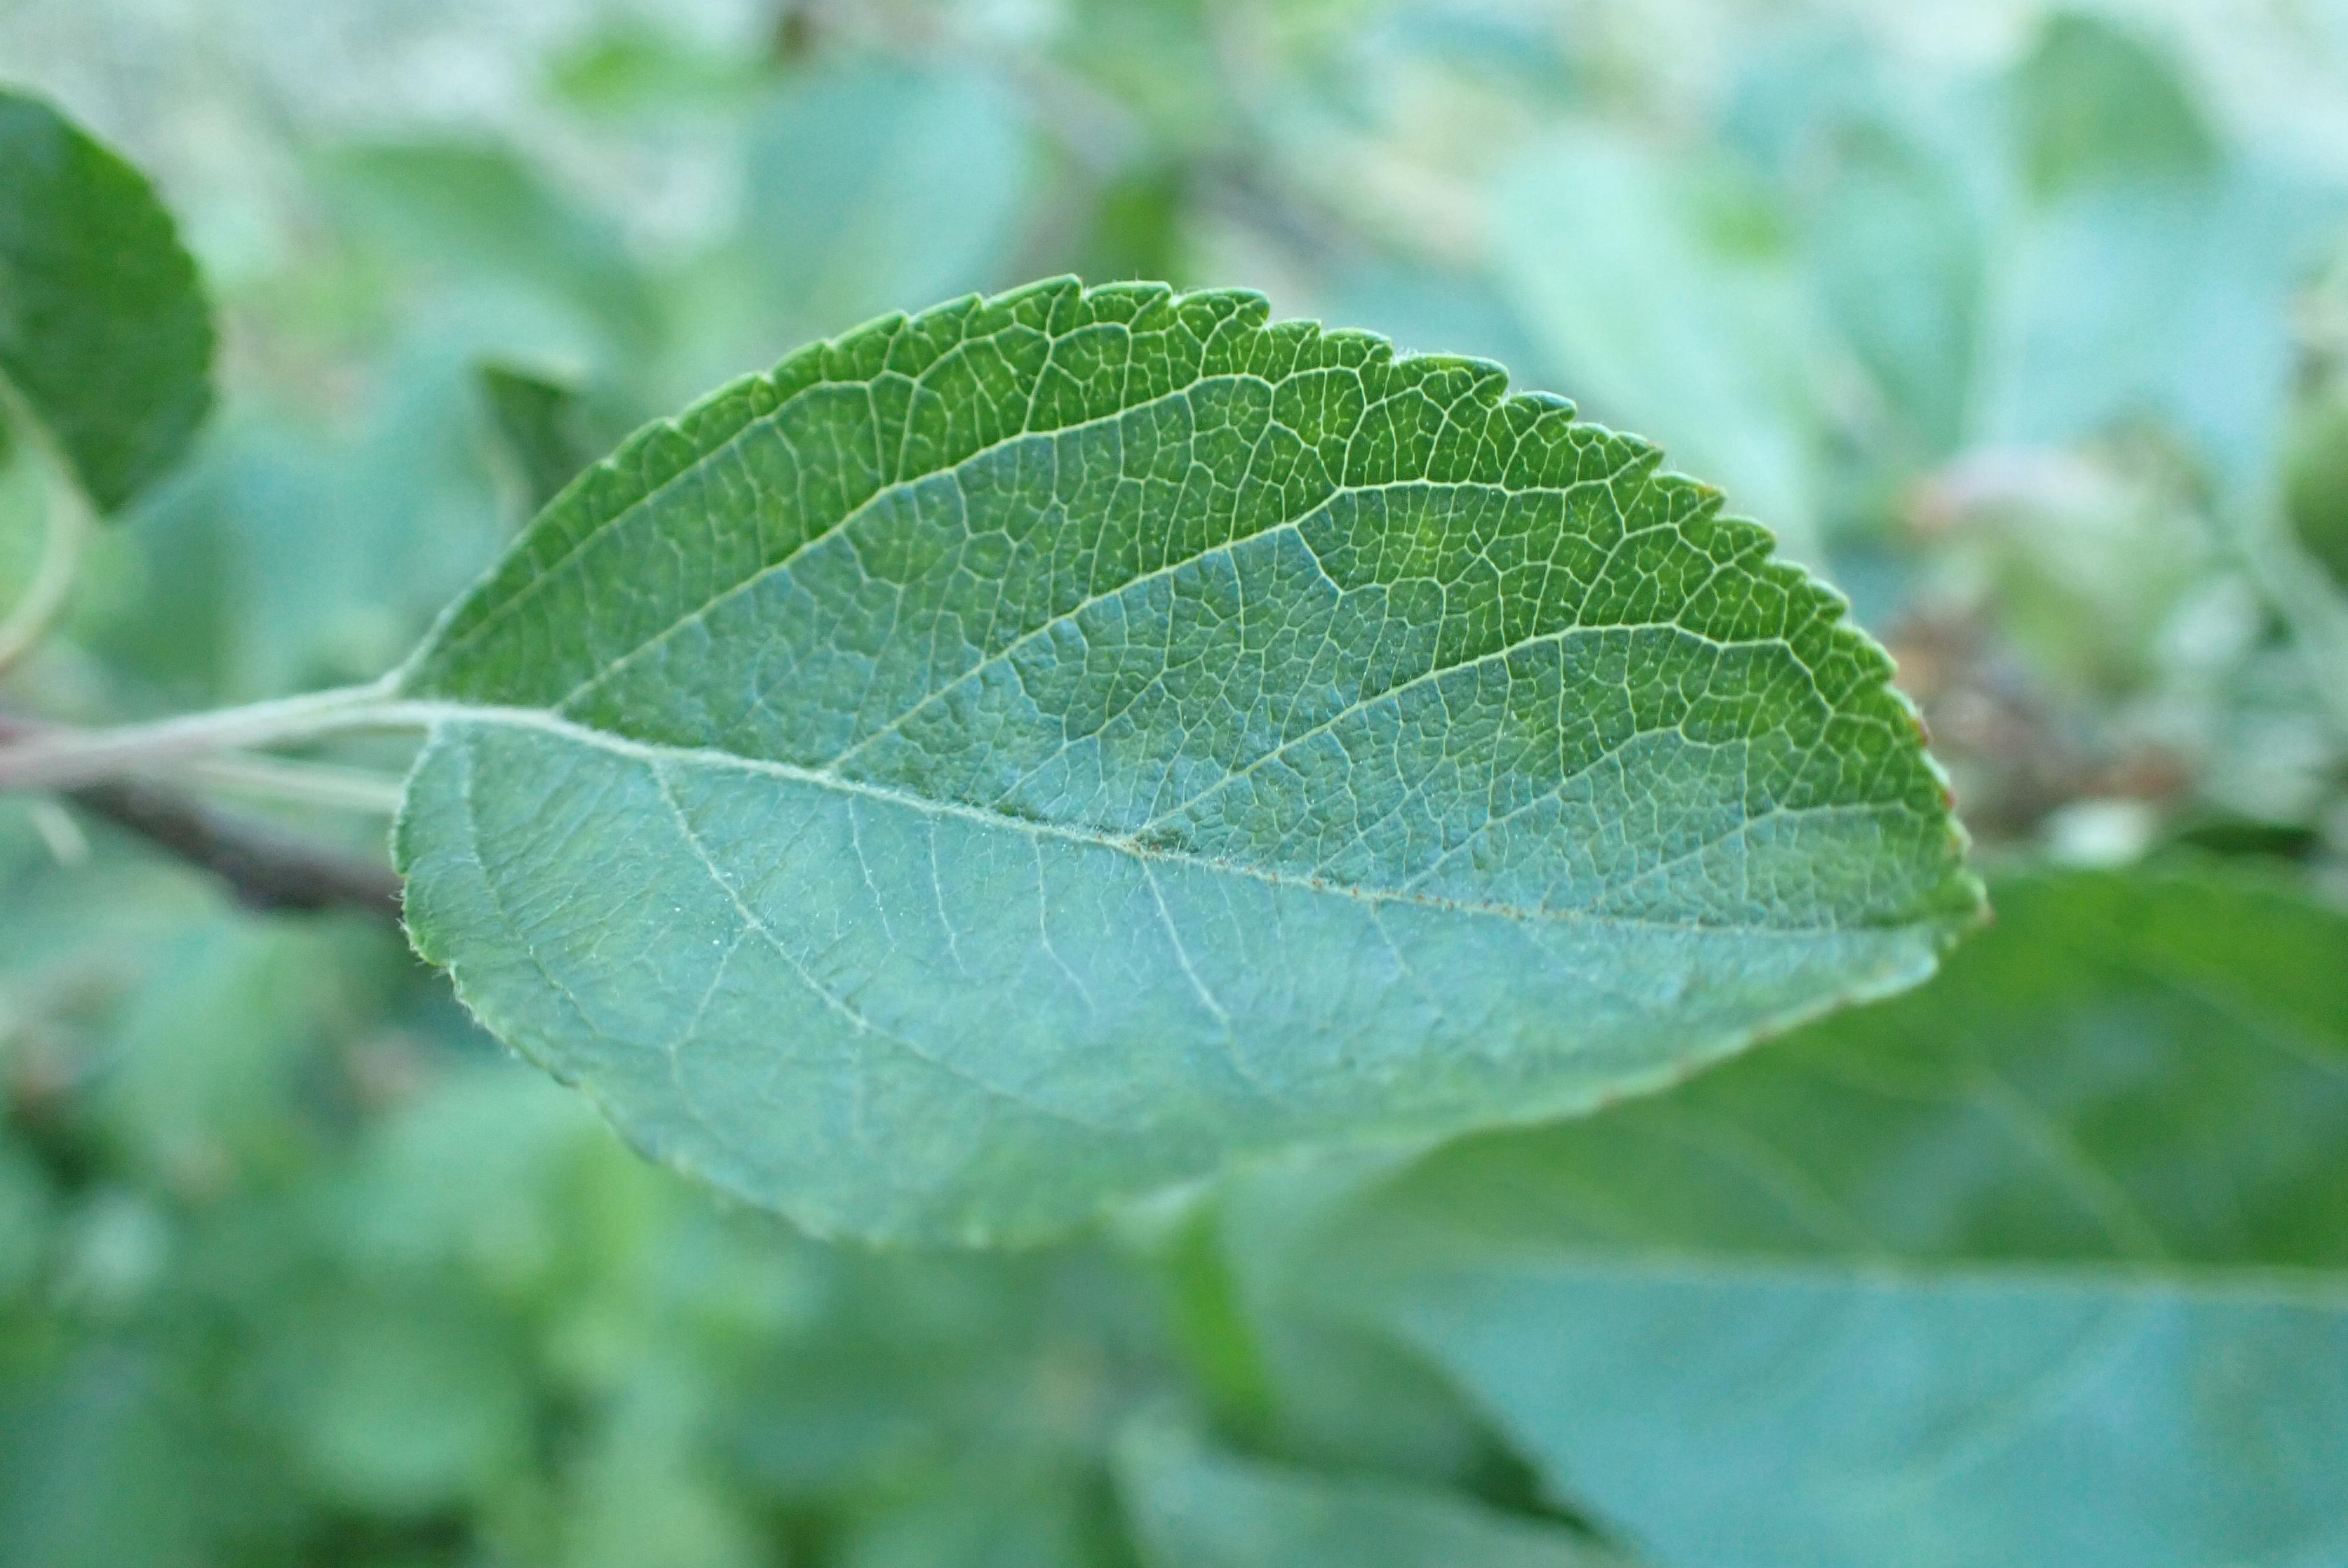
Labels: healthy